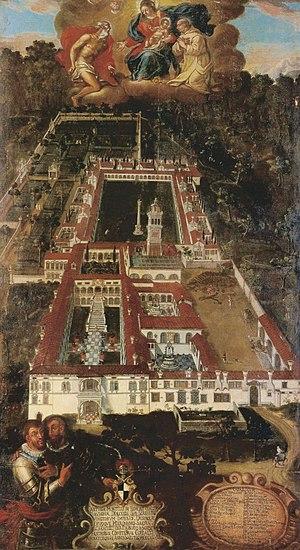
Tableau de la fin du XVIIe siècle dans le Musée de la Grande Chartreuse
La Chartreuse Sainte-Marie et Saint-Jerôme de Montello est un ancien monastère de chartreux, situé dans une grande forêt, proche d'une source karstique, dans un endroit appelé Valle delle Tre Fonti, près de la crête de la colline de Montello, à 25 kilomètres au nord de Trévise dans l'actuelle municipalité de Nervesa della Battaglia en Italie. C'était la première chartreuse fondée en Vénétie.